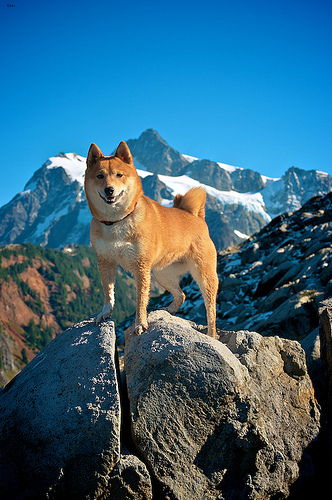
Animal: dog
Breed: shiba_inu